2021 eruption of La Soufrière

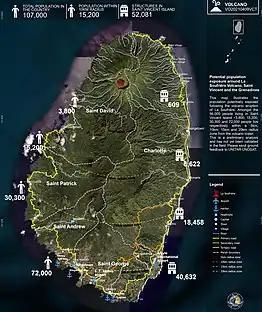
Location of the volcano on the island and risk to population

An explosive eruption occurred at on 9 April 2021, with an ash plume reaching approximately and drifting eastward towards the Atlantic Ocean. Approximately 16,000 people were told to evacuate the area surrounding the volcano. A warning stated that the eruption was "likely to continue for days and possibly weeks". Another explosive eruption, created by multiple pulses of ash, was reported that afternoon. The University of the West Indies Seismic Research Centre (SRC) reported a third explosive eruption starting on the evening of 9 April at 6:45 p.m. AST.